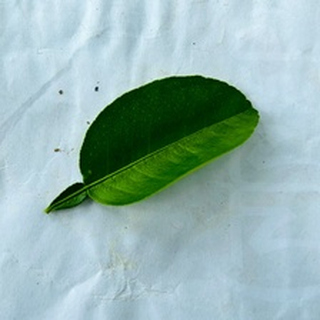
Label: healthy_lemon